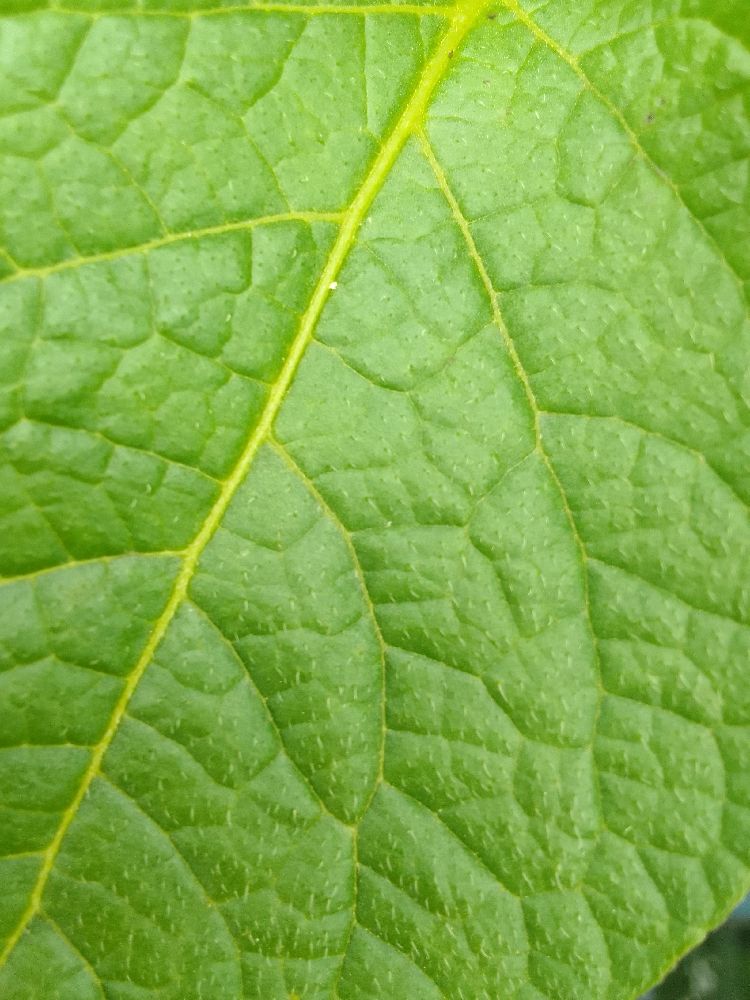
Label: Healthy